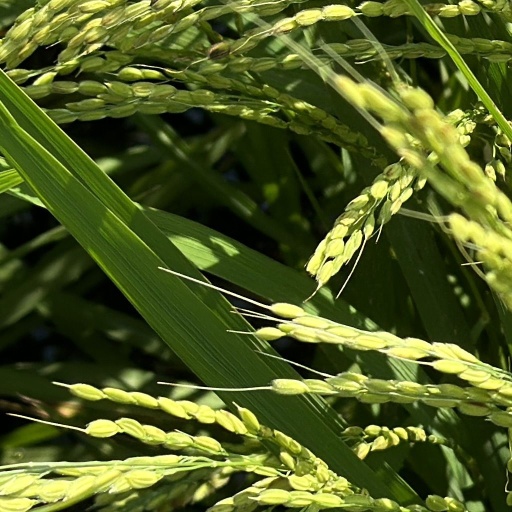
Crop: rice